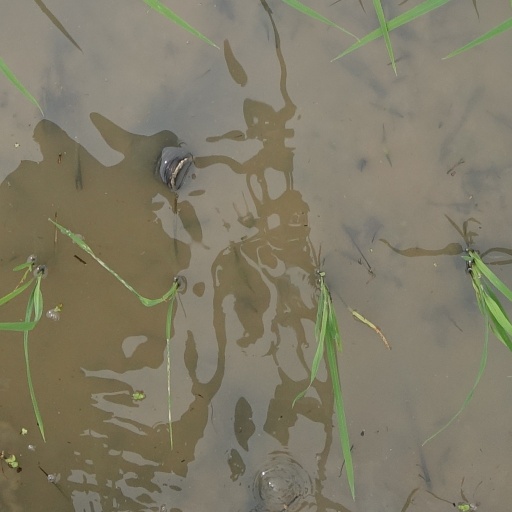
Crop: rice